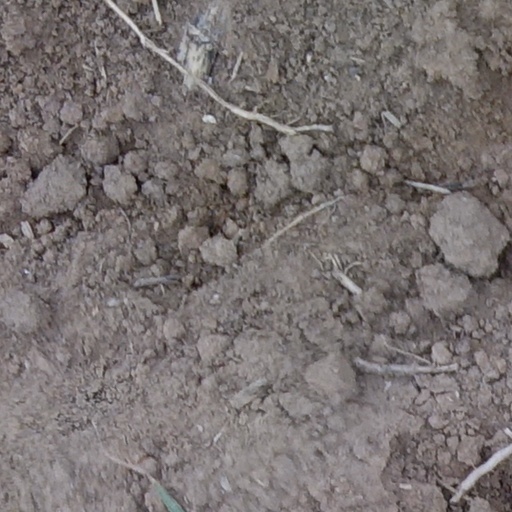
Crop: wheat